Kanda-Hirakawachō

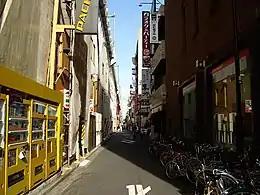
Kanda-hirakawacho Chiyoda-ward

Kanda-Hirakawachō is located in the northeastern part of the Chiyoda ward. It borders Kanda-Sakumachō 2-chōme to the north, east and south. It borders Kanda-Sakumachō 1-chōme to the west, the Showa-Dōri Avenue forming its western boundary.